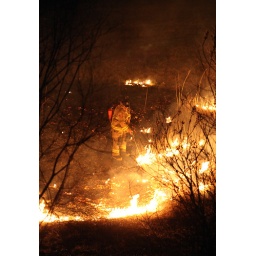
R235 crew hits a grass fire in a hydro field off Victoria Park north of Eglinton on April 4 2010.